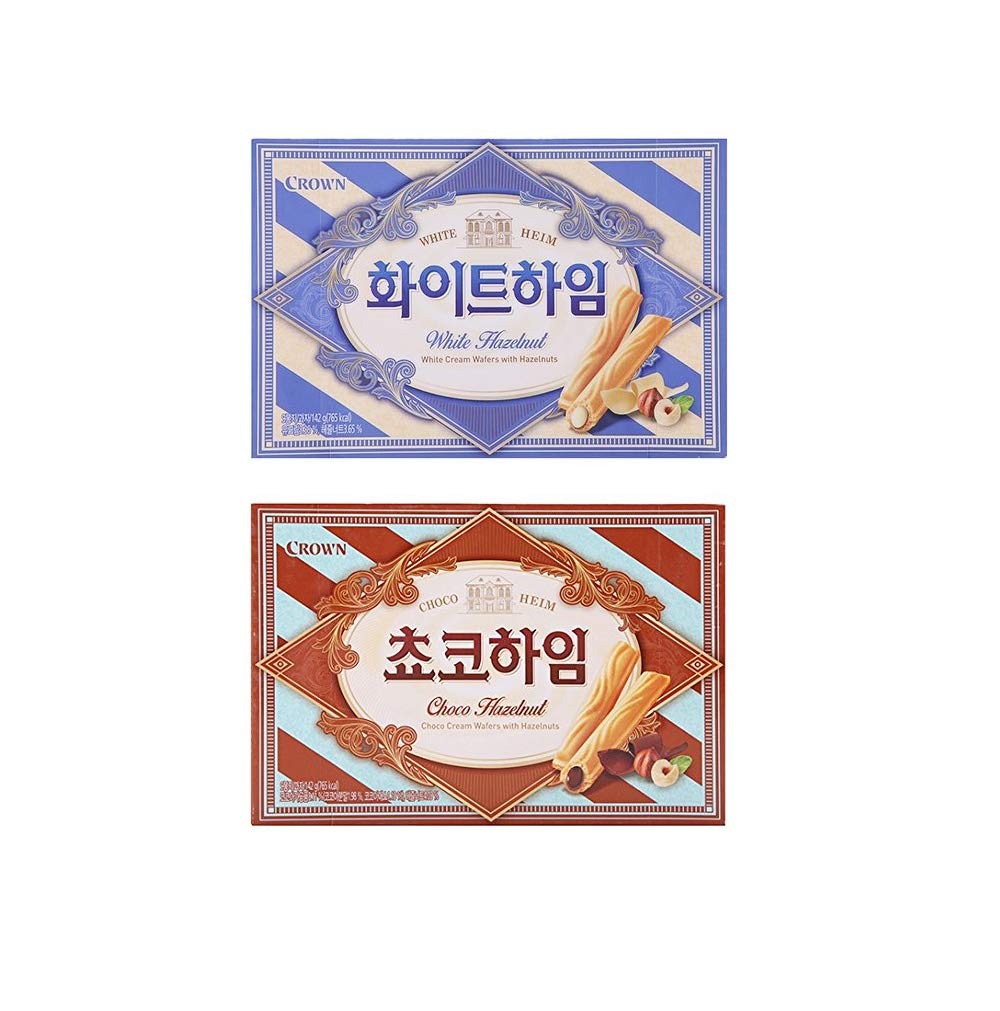
Item Name: Crown Cream Filled Wafer Heim Cookies with Hazelnut 142g, Bundle Pack
Value: 9.94
Unit: Ounce

Price: 14.28